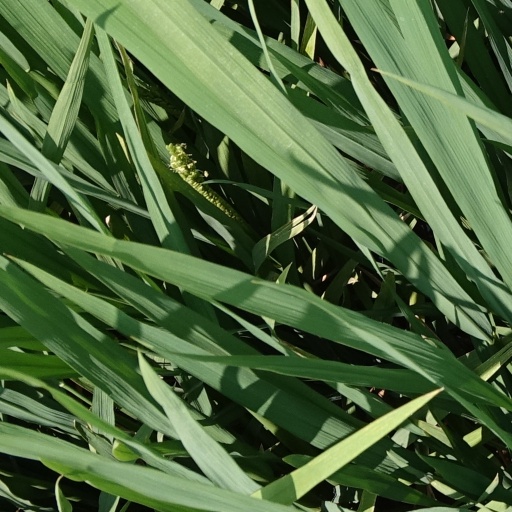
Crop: rice